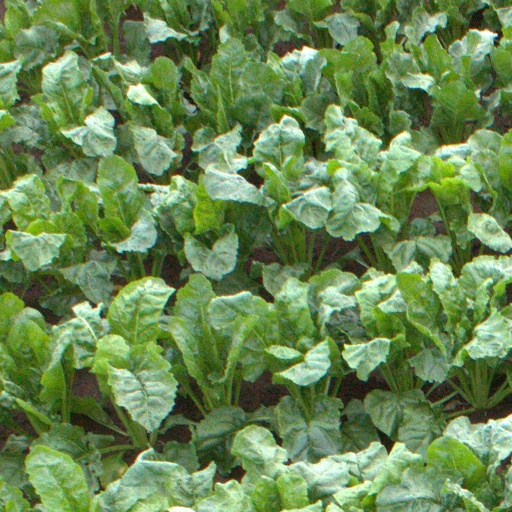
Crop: sugar beet